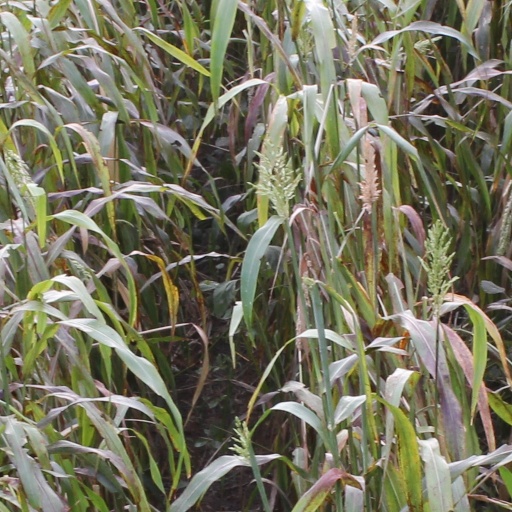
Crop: sorghum